Mary A. Sullivan

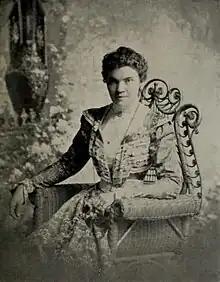
Sullivan in 1909

From 1913 to 1918 Sullivan was assigned to Harlem where as a detective she investigated illicit activities in "clip joints" and other crimes.